Carers Trust

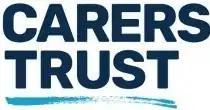
Carers Trust logo

The Carers Trust is a charity in the United Kingdom which supports carers. It works with a network of partner organisations to help carers with the challenges of their caring roles.